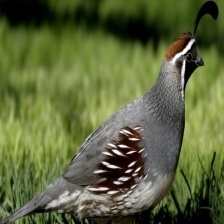
Species: GAMBELS QUAIL
Scientific name: CALLIPEPLA GAMBELII
ImageNet parent category: quail